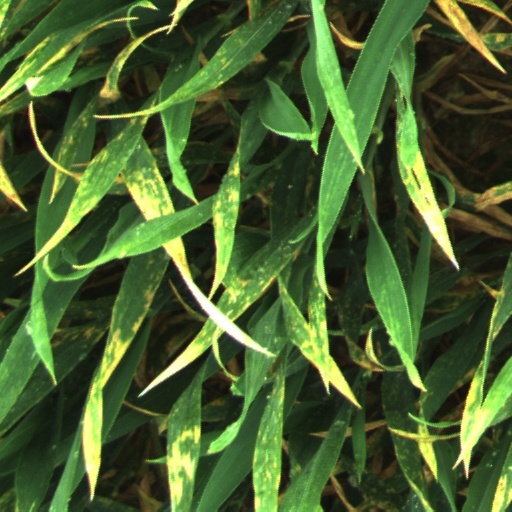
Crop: wheat